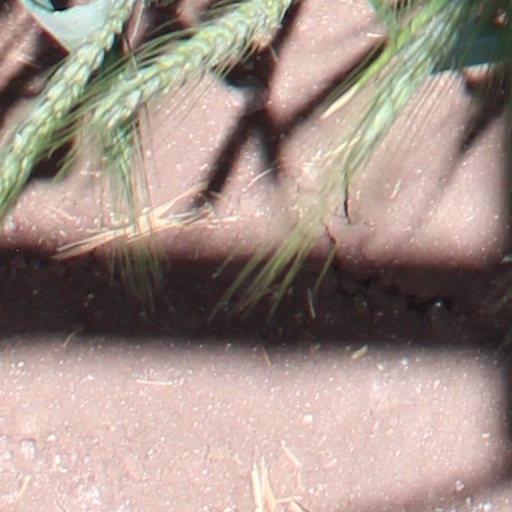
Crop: wheat